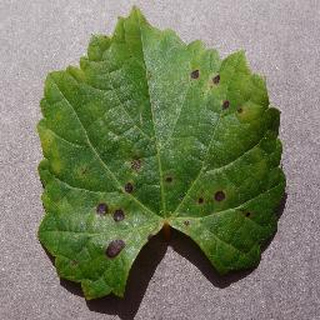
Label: grape_black_rot